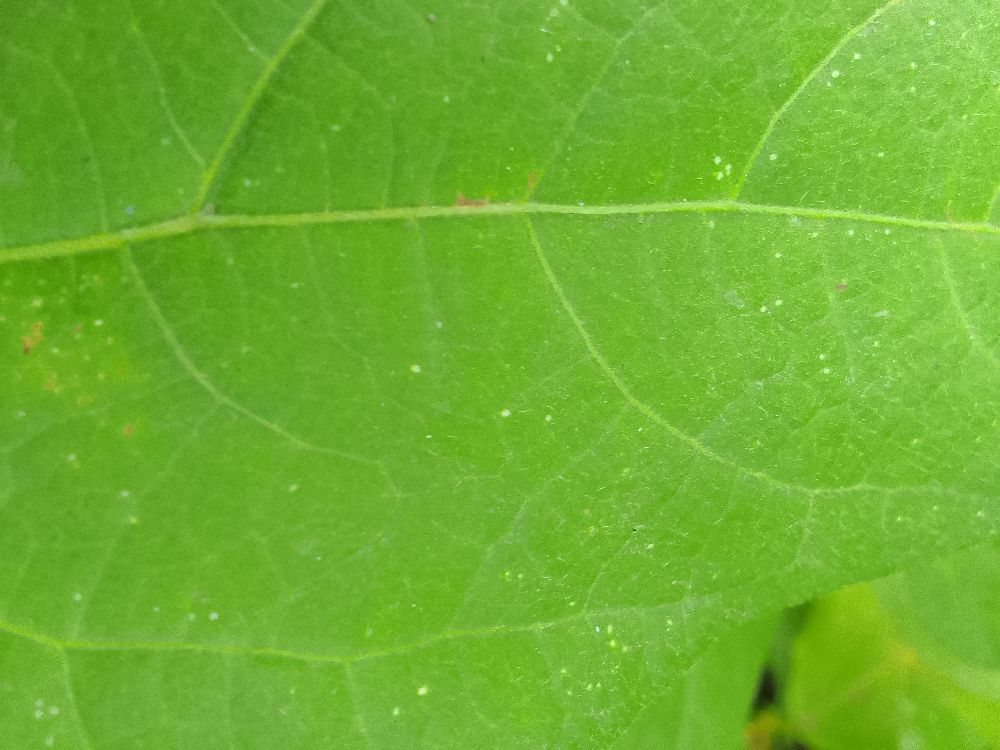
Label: healthy